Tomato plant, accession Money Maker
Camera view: bottom (45 deg); turntable rotation: 330 degrees
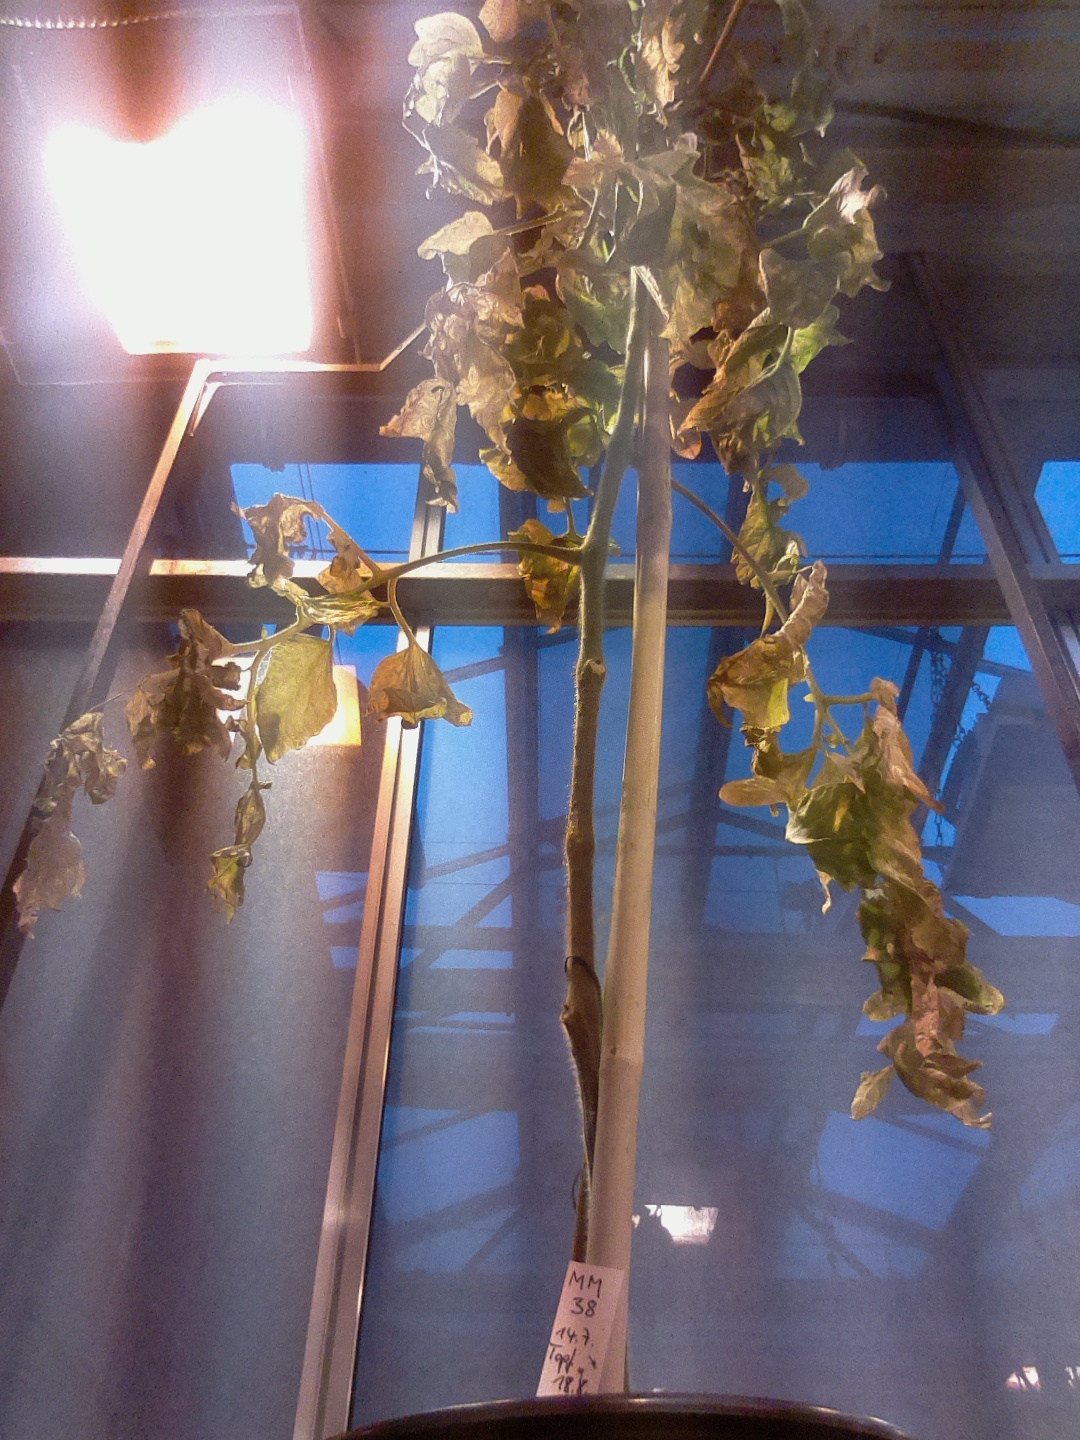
BBCH growth stage 79: 90% -100% of final fruit size